Discovery Bay

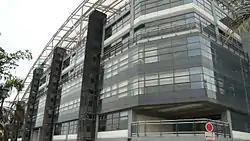
Discovery College

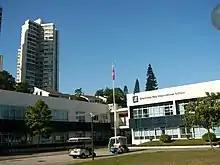
Discovery Bay International School

Discovery Bay is in Primary One Admission (POA) School Net 99, which contains two aided schools: SKH Wei Lun Primary School (聖公會偉倫小學) in Discovery Bay and Holy Family School (聖家學校) in Peng Chau; no government primary schools are in this net.